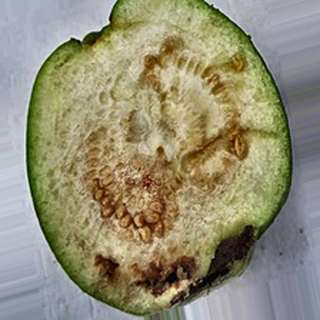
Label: guava_fruit_fly